Xuxa no Mundo da Imaginação

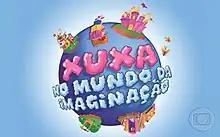

Xuxa no Mundo da Imaginação was a Brazilian children's television series hosted by Xuxa Meneghel at TV Globo, shown Monday through Friday between 28 October 2002 and 31 December 2004.